Answer in natural language. Considering the relative positions, is orange colour basketball on a court (highlighted by a green box) above or below black dresser with multiple drawers (highlighted by a red box)? Choose between the following options: below or above
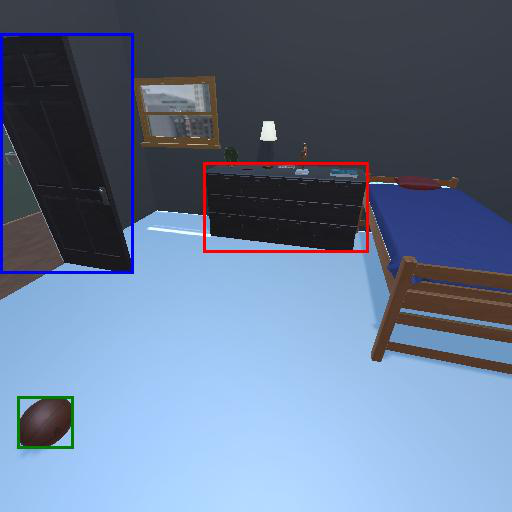
<answer>below</answer>